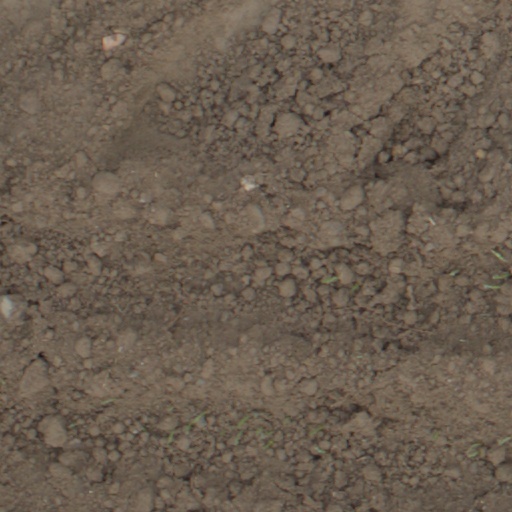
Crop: wheat